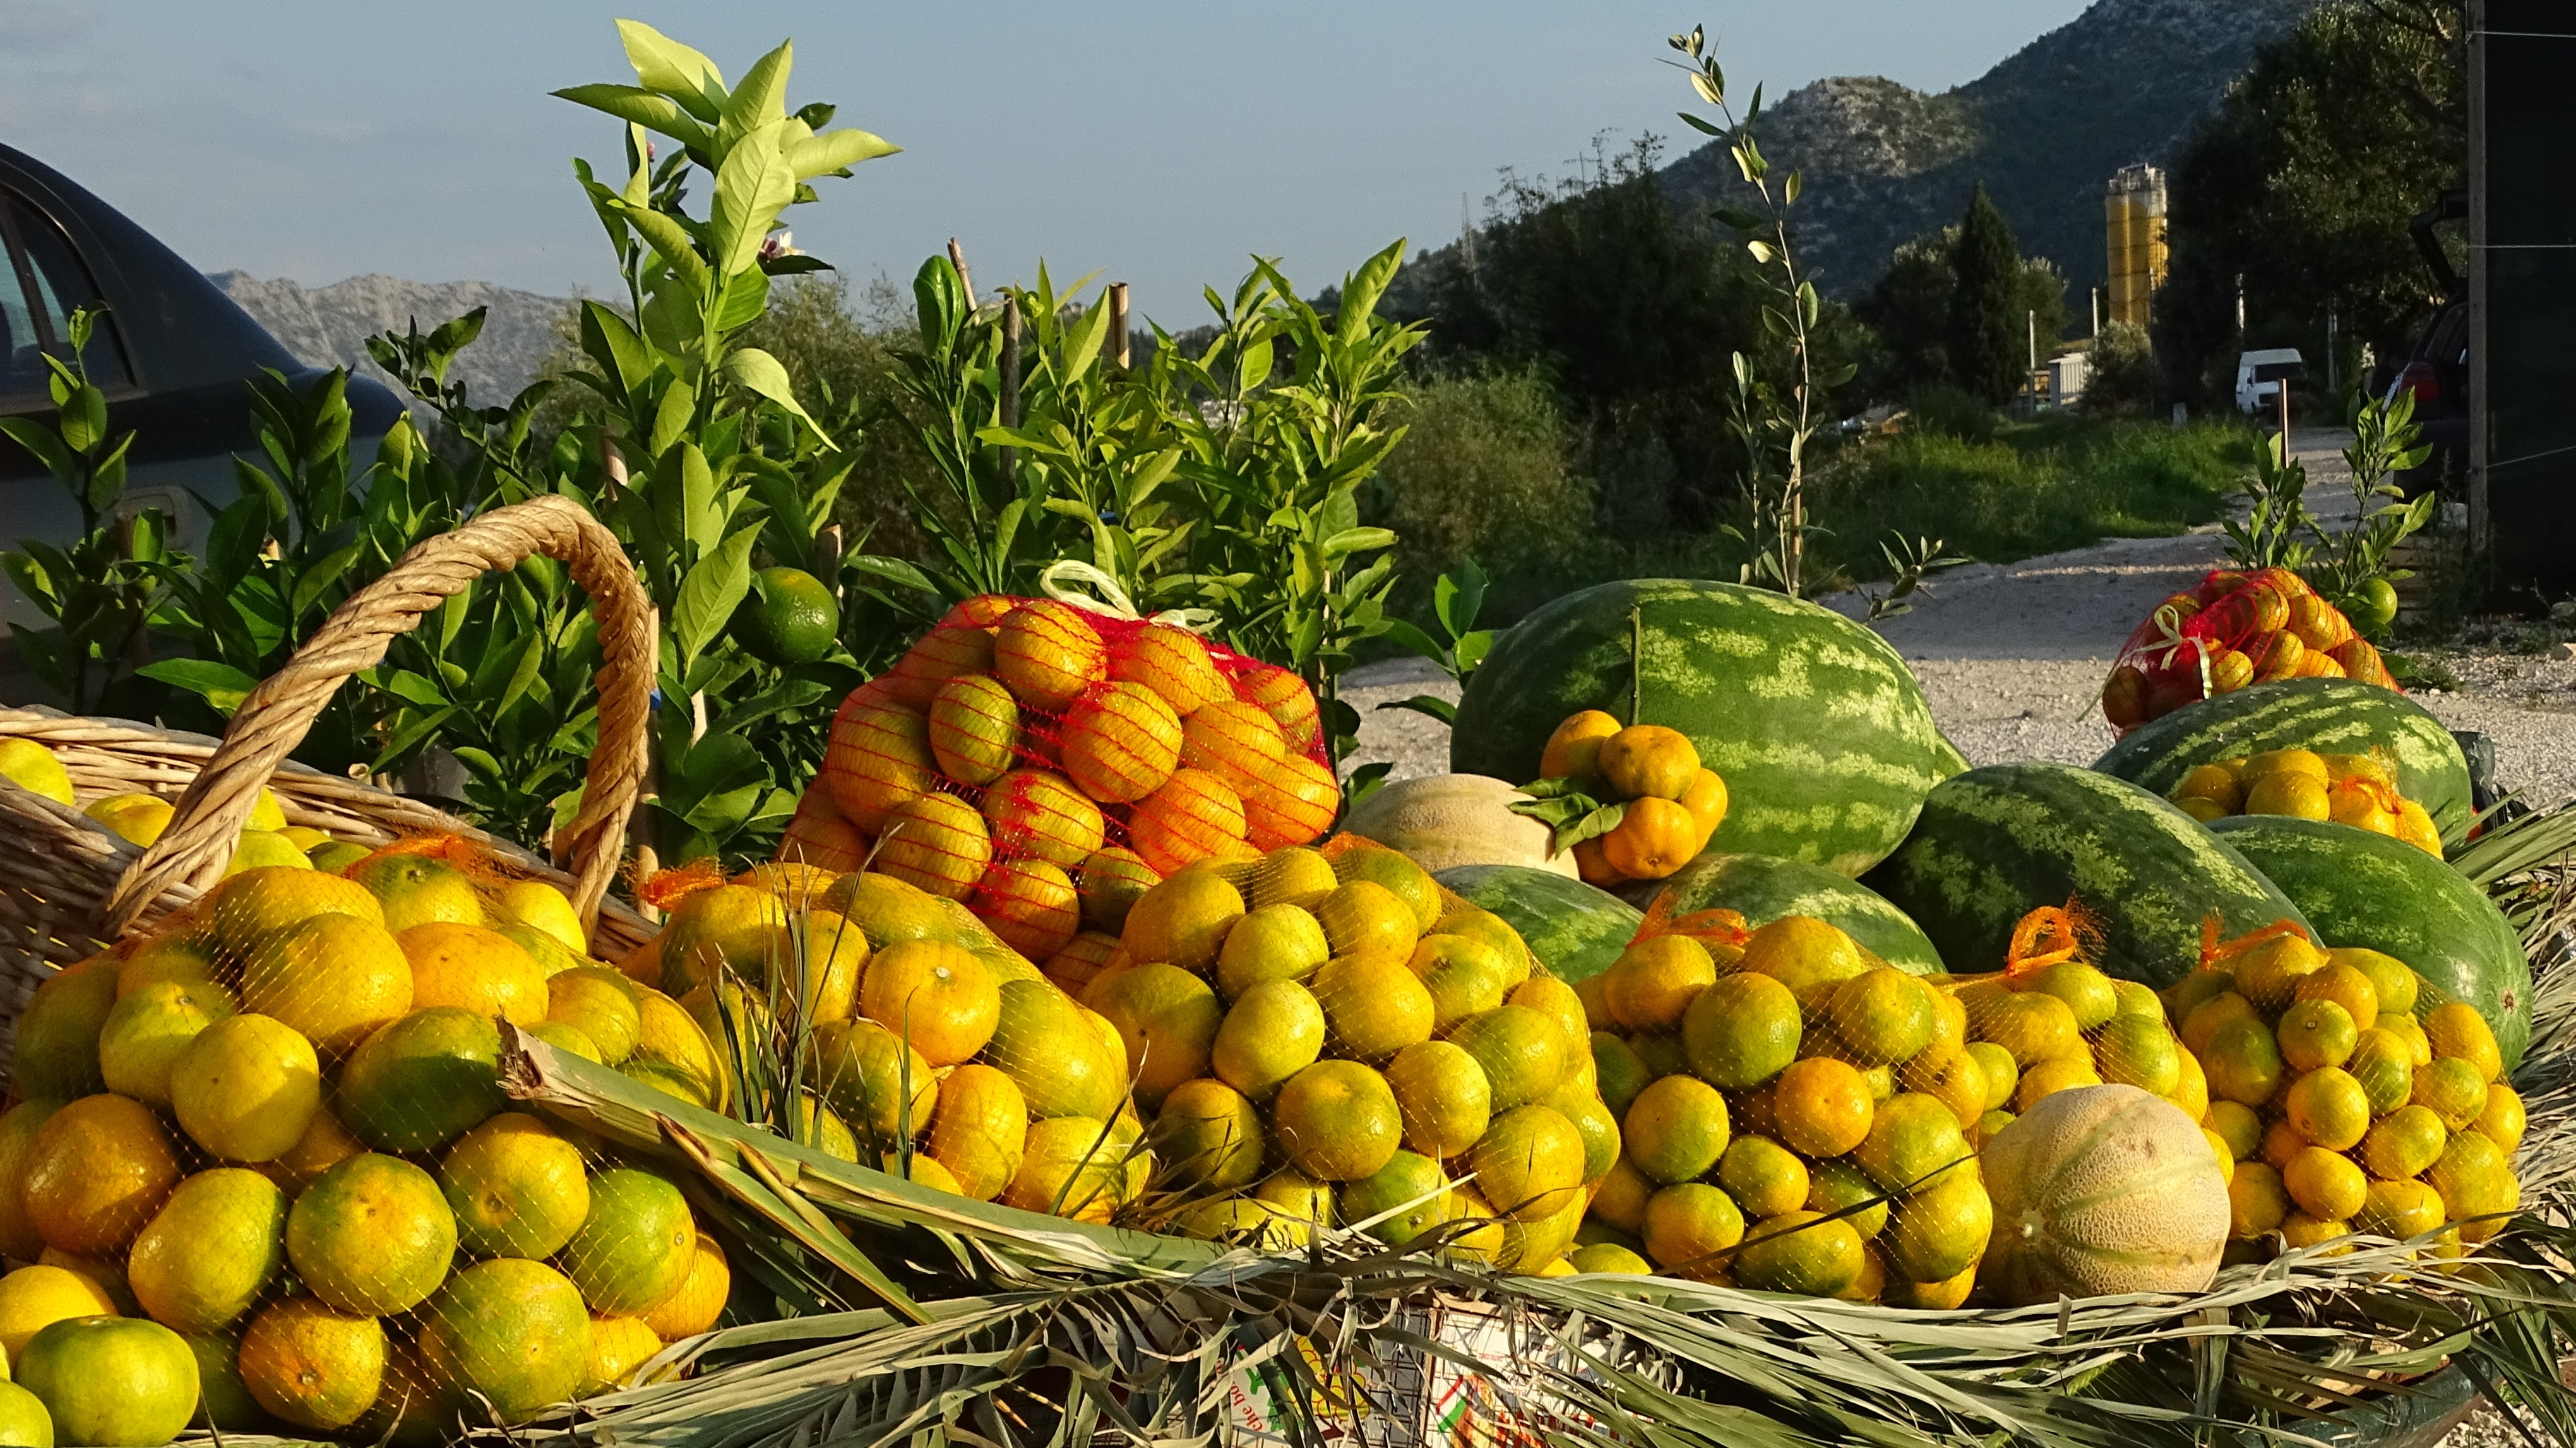
plant, fruit, food, mediterranean, produce, market, eat, gourd, melons, fruits, lemons, flowering plant, land plant